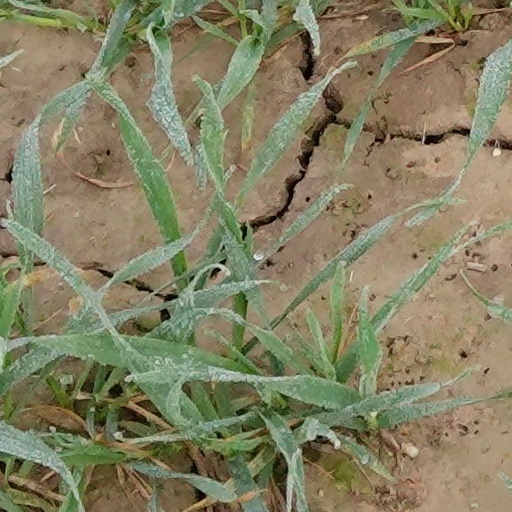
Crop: wheat